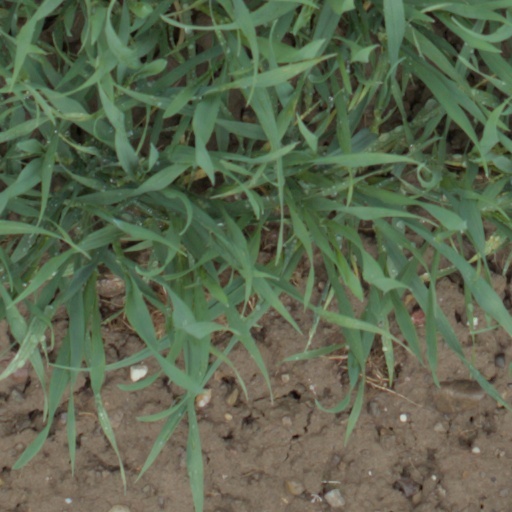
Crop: wheat